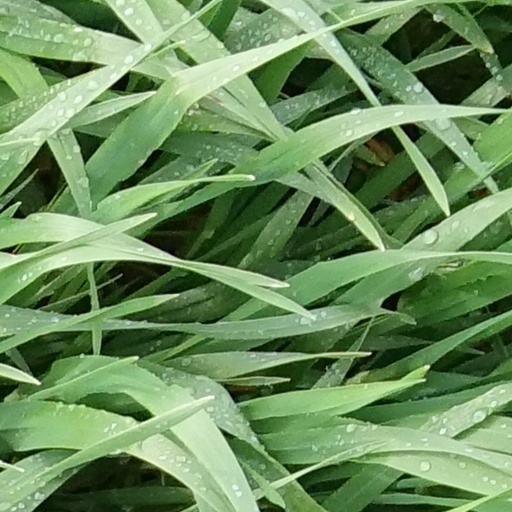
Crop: wheat